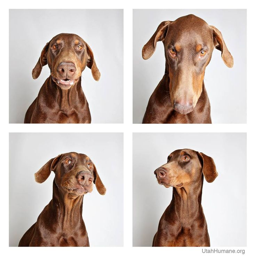
these dogs pose in a photo booth and their personalities will melt your heart